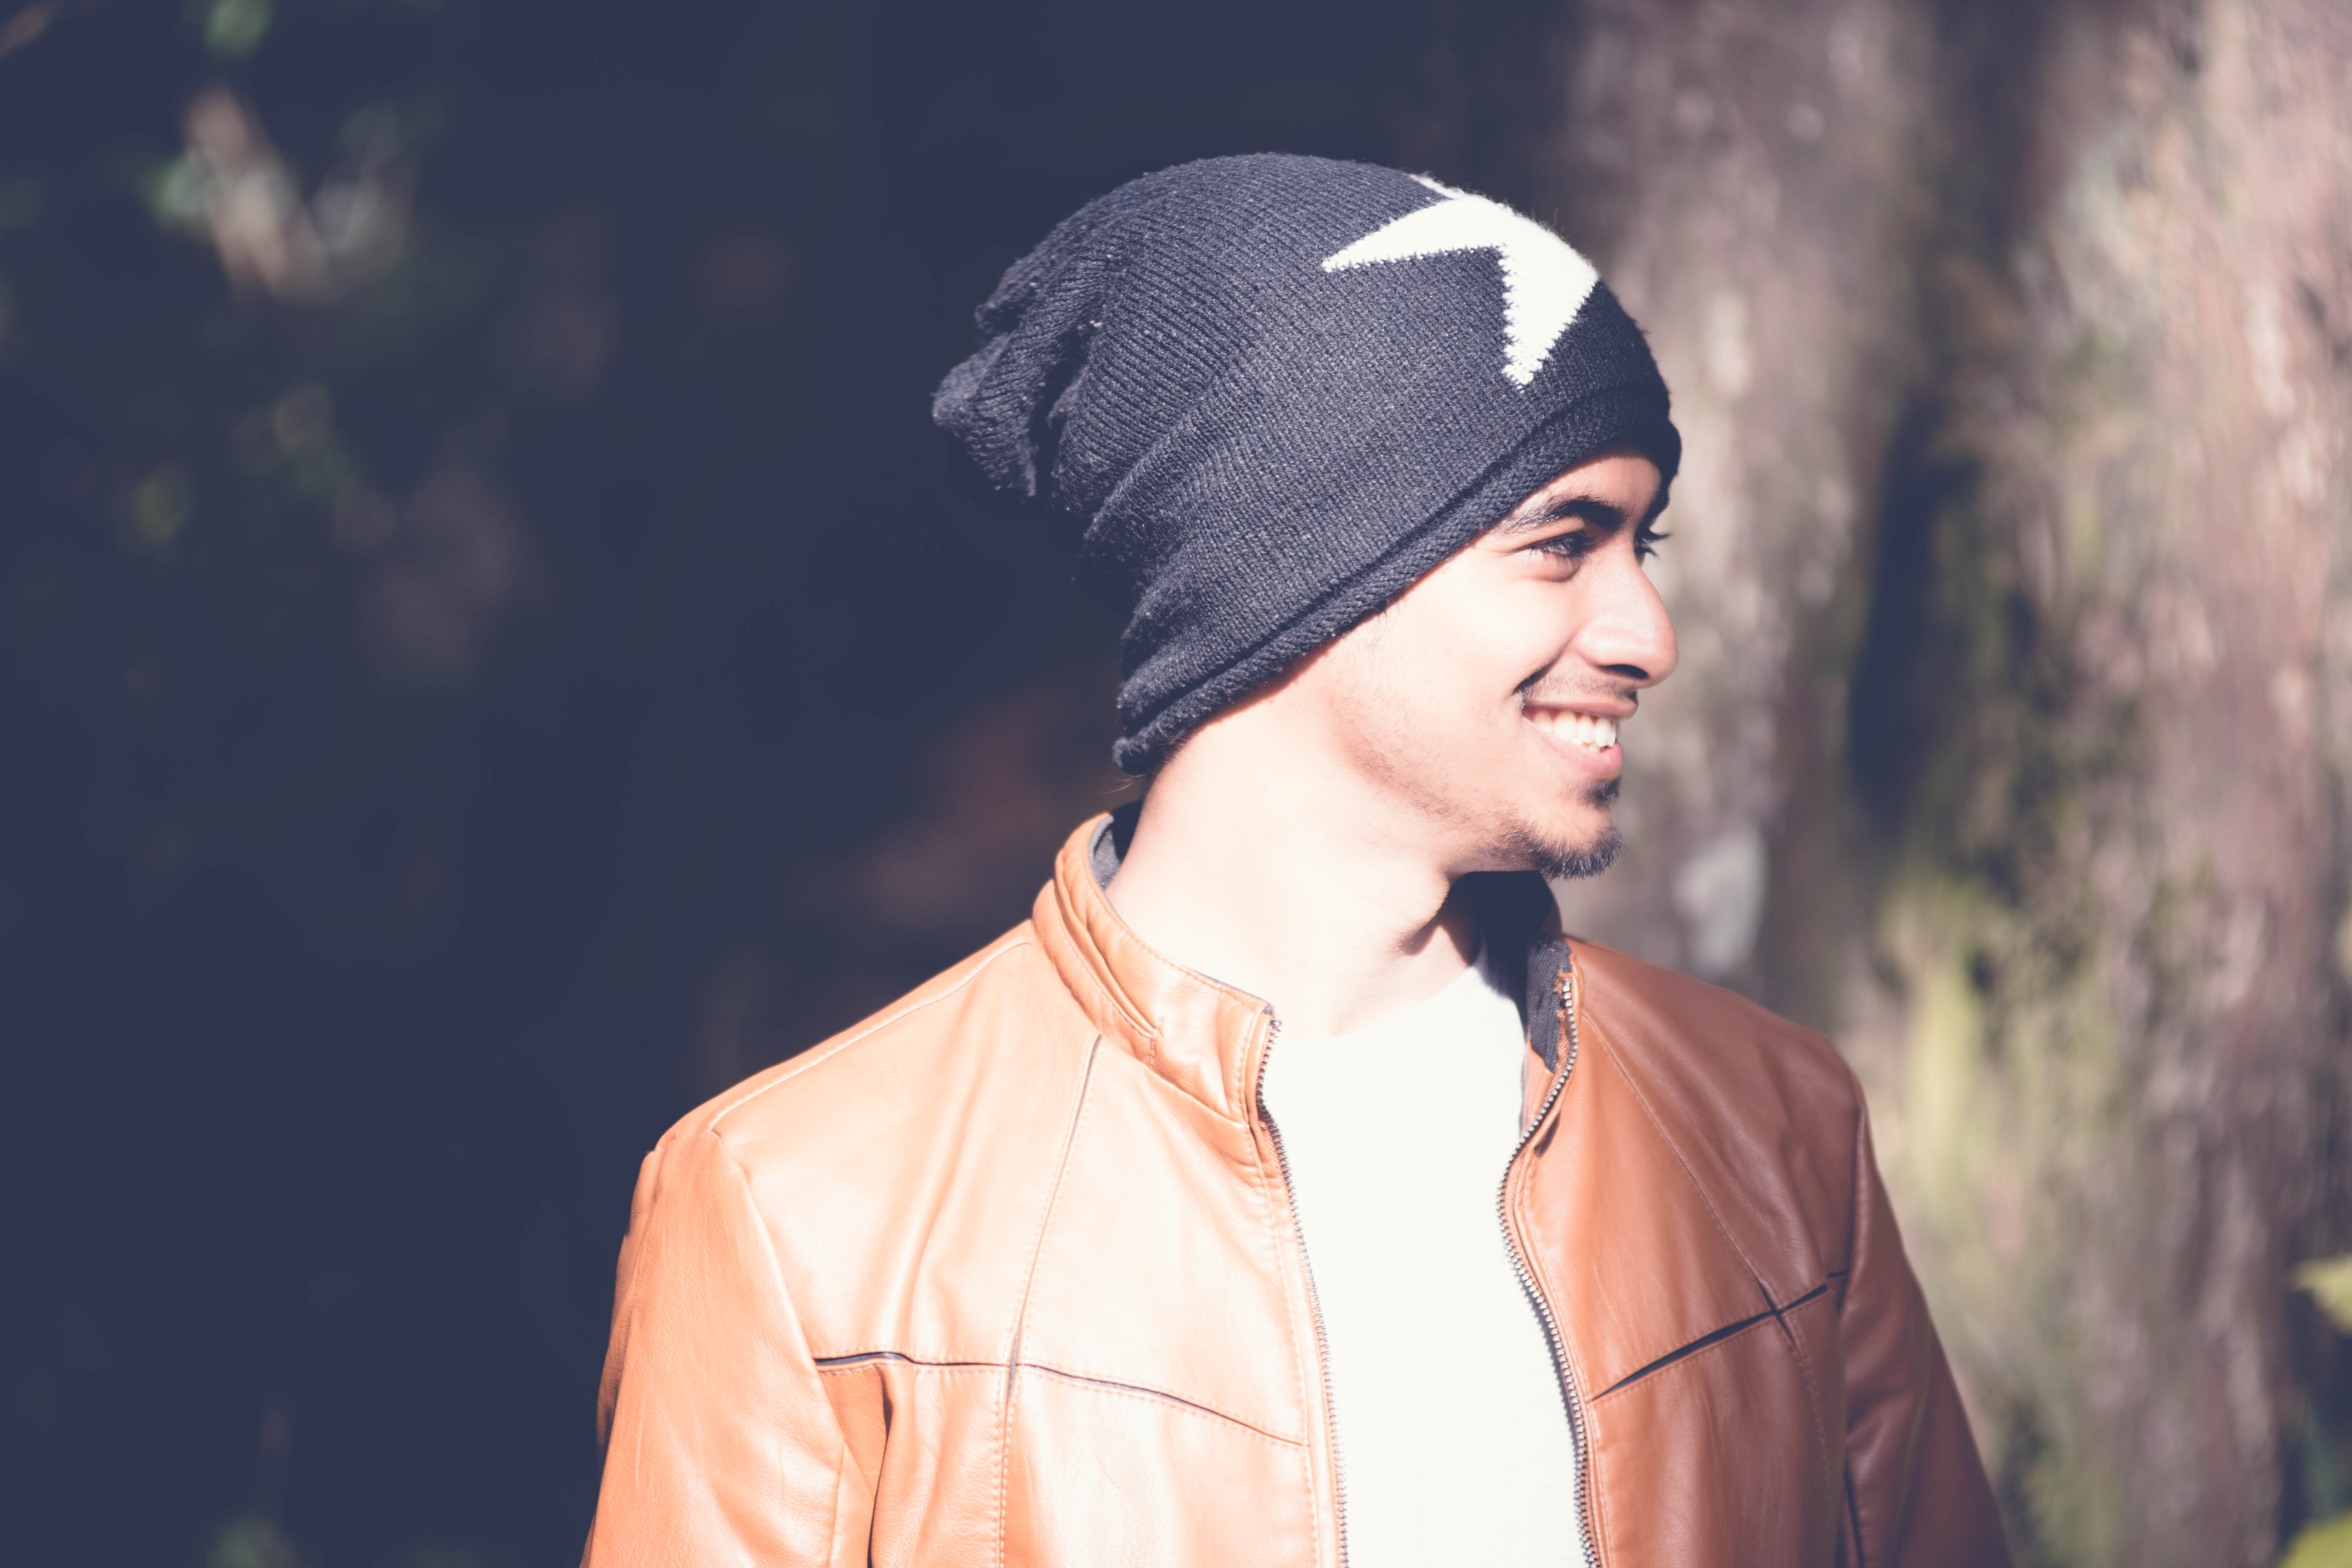
man, tree, forest, person, hair, trunk, bark, portrait, model, spring, fresh, fashion, clothing, side view, hairstyle, smile, beanie, outdoors, happy, daylight, cap, beauty, handsome, wear, adult, photo shoot, portrait photography